Mach number

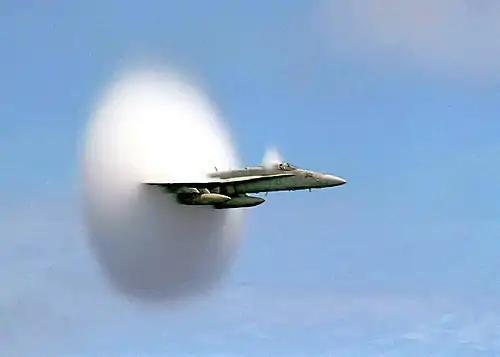
An F/A-18 Hornet creating a vapor cone at transonic speed just before reaching the speed of sound.

The Mach number (M or Ma), often only Mach, is a dimensionless quantity in fluid dynamics representing the ratio of flow velocity past a boundary to the local speed of sound.